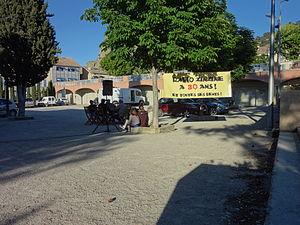
Enregistrement en extérieur de radio Zinzine, radio de la coopérative Longo Maï, sur la place des Mées (Alpes-de-Haute-Provence), avec banderole pour les 30 ans de la radio. This file was uploaded with Commonist.
La Coopérative européenne Longo Maï est une coopérative agricole et artisanale autogérée, internationale, d’inspiration alternative, libertaire, laïque, rurale et anticapitaliste.
Radio Zinzine est une radio associative non commerciale autogérée et anarchiste, qui diffuse ses programmes dans les Alpes-de-Haute-Provence, les Hautes-Alpes, les Bouches-du-Rhône et le Vaucluse.